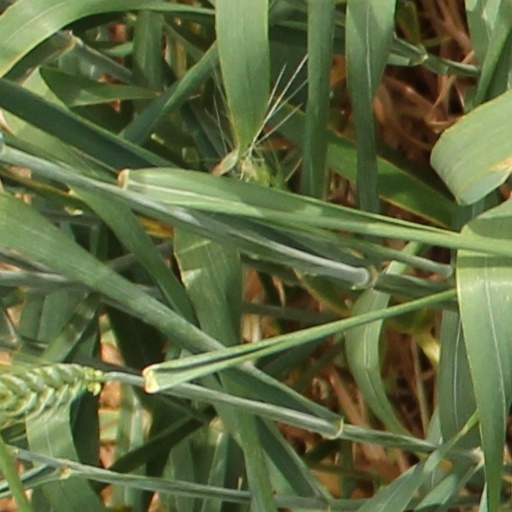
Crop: wheat